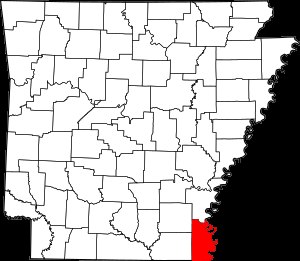
Chicot County
Chicot Countys placering i Arkansas
Chicot County er et county i den amerikanske delstat Arkansas.